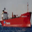
Label: ship